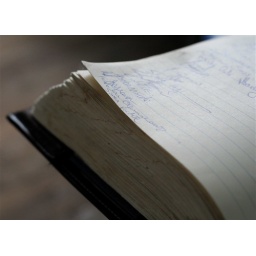
the dates in this book went way back to the 1960's. needless to say, i didn't sign it :o)